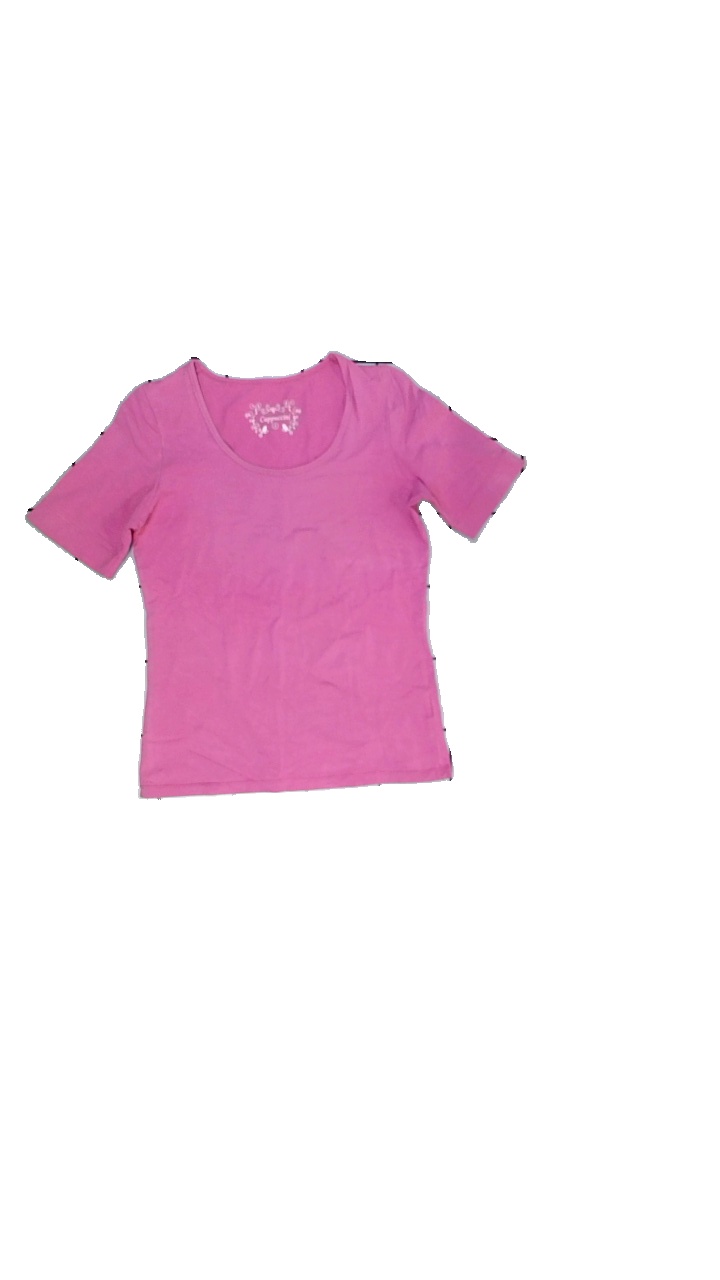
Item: T-shirt (Ladies)
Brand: Cappuchini
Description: rosa t-shirt
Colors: Pink
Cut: Regular
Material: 100% cotton
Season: All
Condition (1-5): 5
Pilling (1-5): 5
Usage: Reuse
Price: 50-100